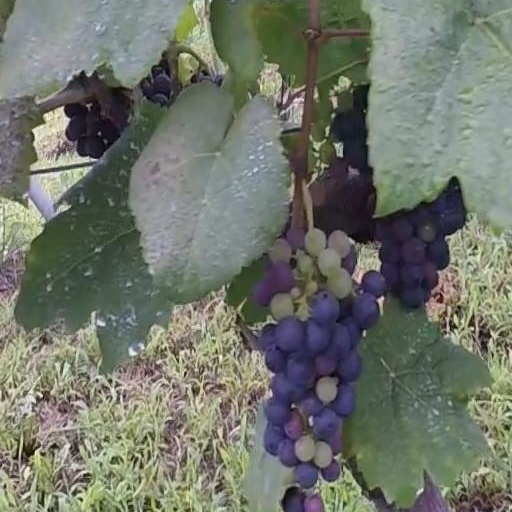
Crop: grape